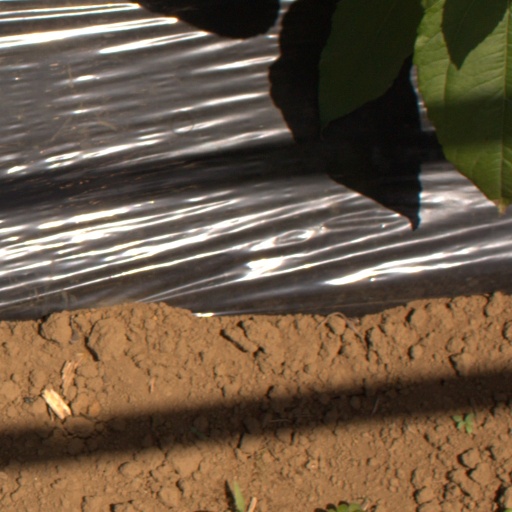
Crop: Jerusalem artichoke